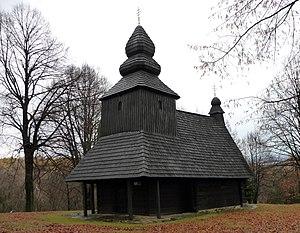
Les Églises en bois de la partie slovaque de la zone des Carpates sont un ensemble de huit monuments culturels inscrit à la liste du patrimoine mondial en Slovaquie. De telles églises en bois, matériau localement abondant, sont en fait typiques de la chaîne des Carpates non seulement en Slovaquie mais aussi en Pologne, Ukraine et Roumanie, et ont également été inscrites, mais en ordre dispersé, au patrimoine mondial de l'UNESCO, en 1999 en Roumanie, en 2003 en Pologne et en 2013 en Ukraine et Pologne orientale.